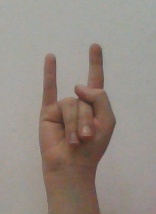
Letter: la